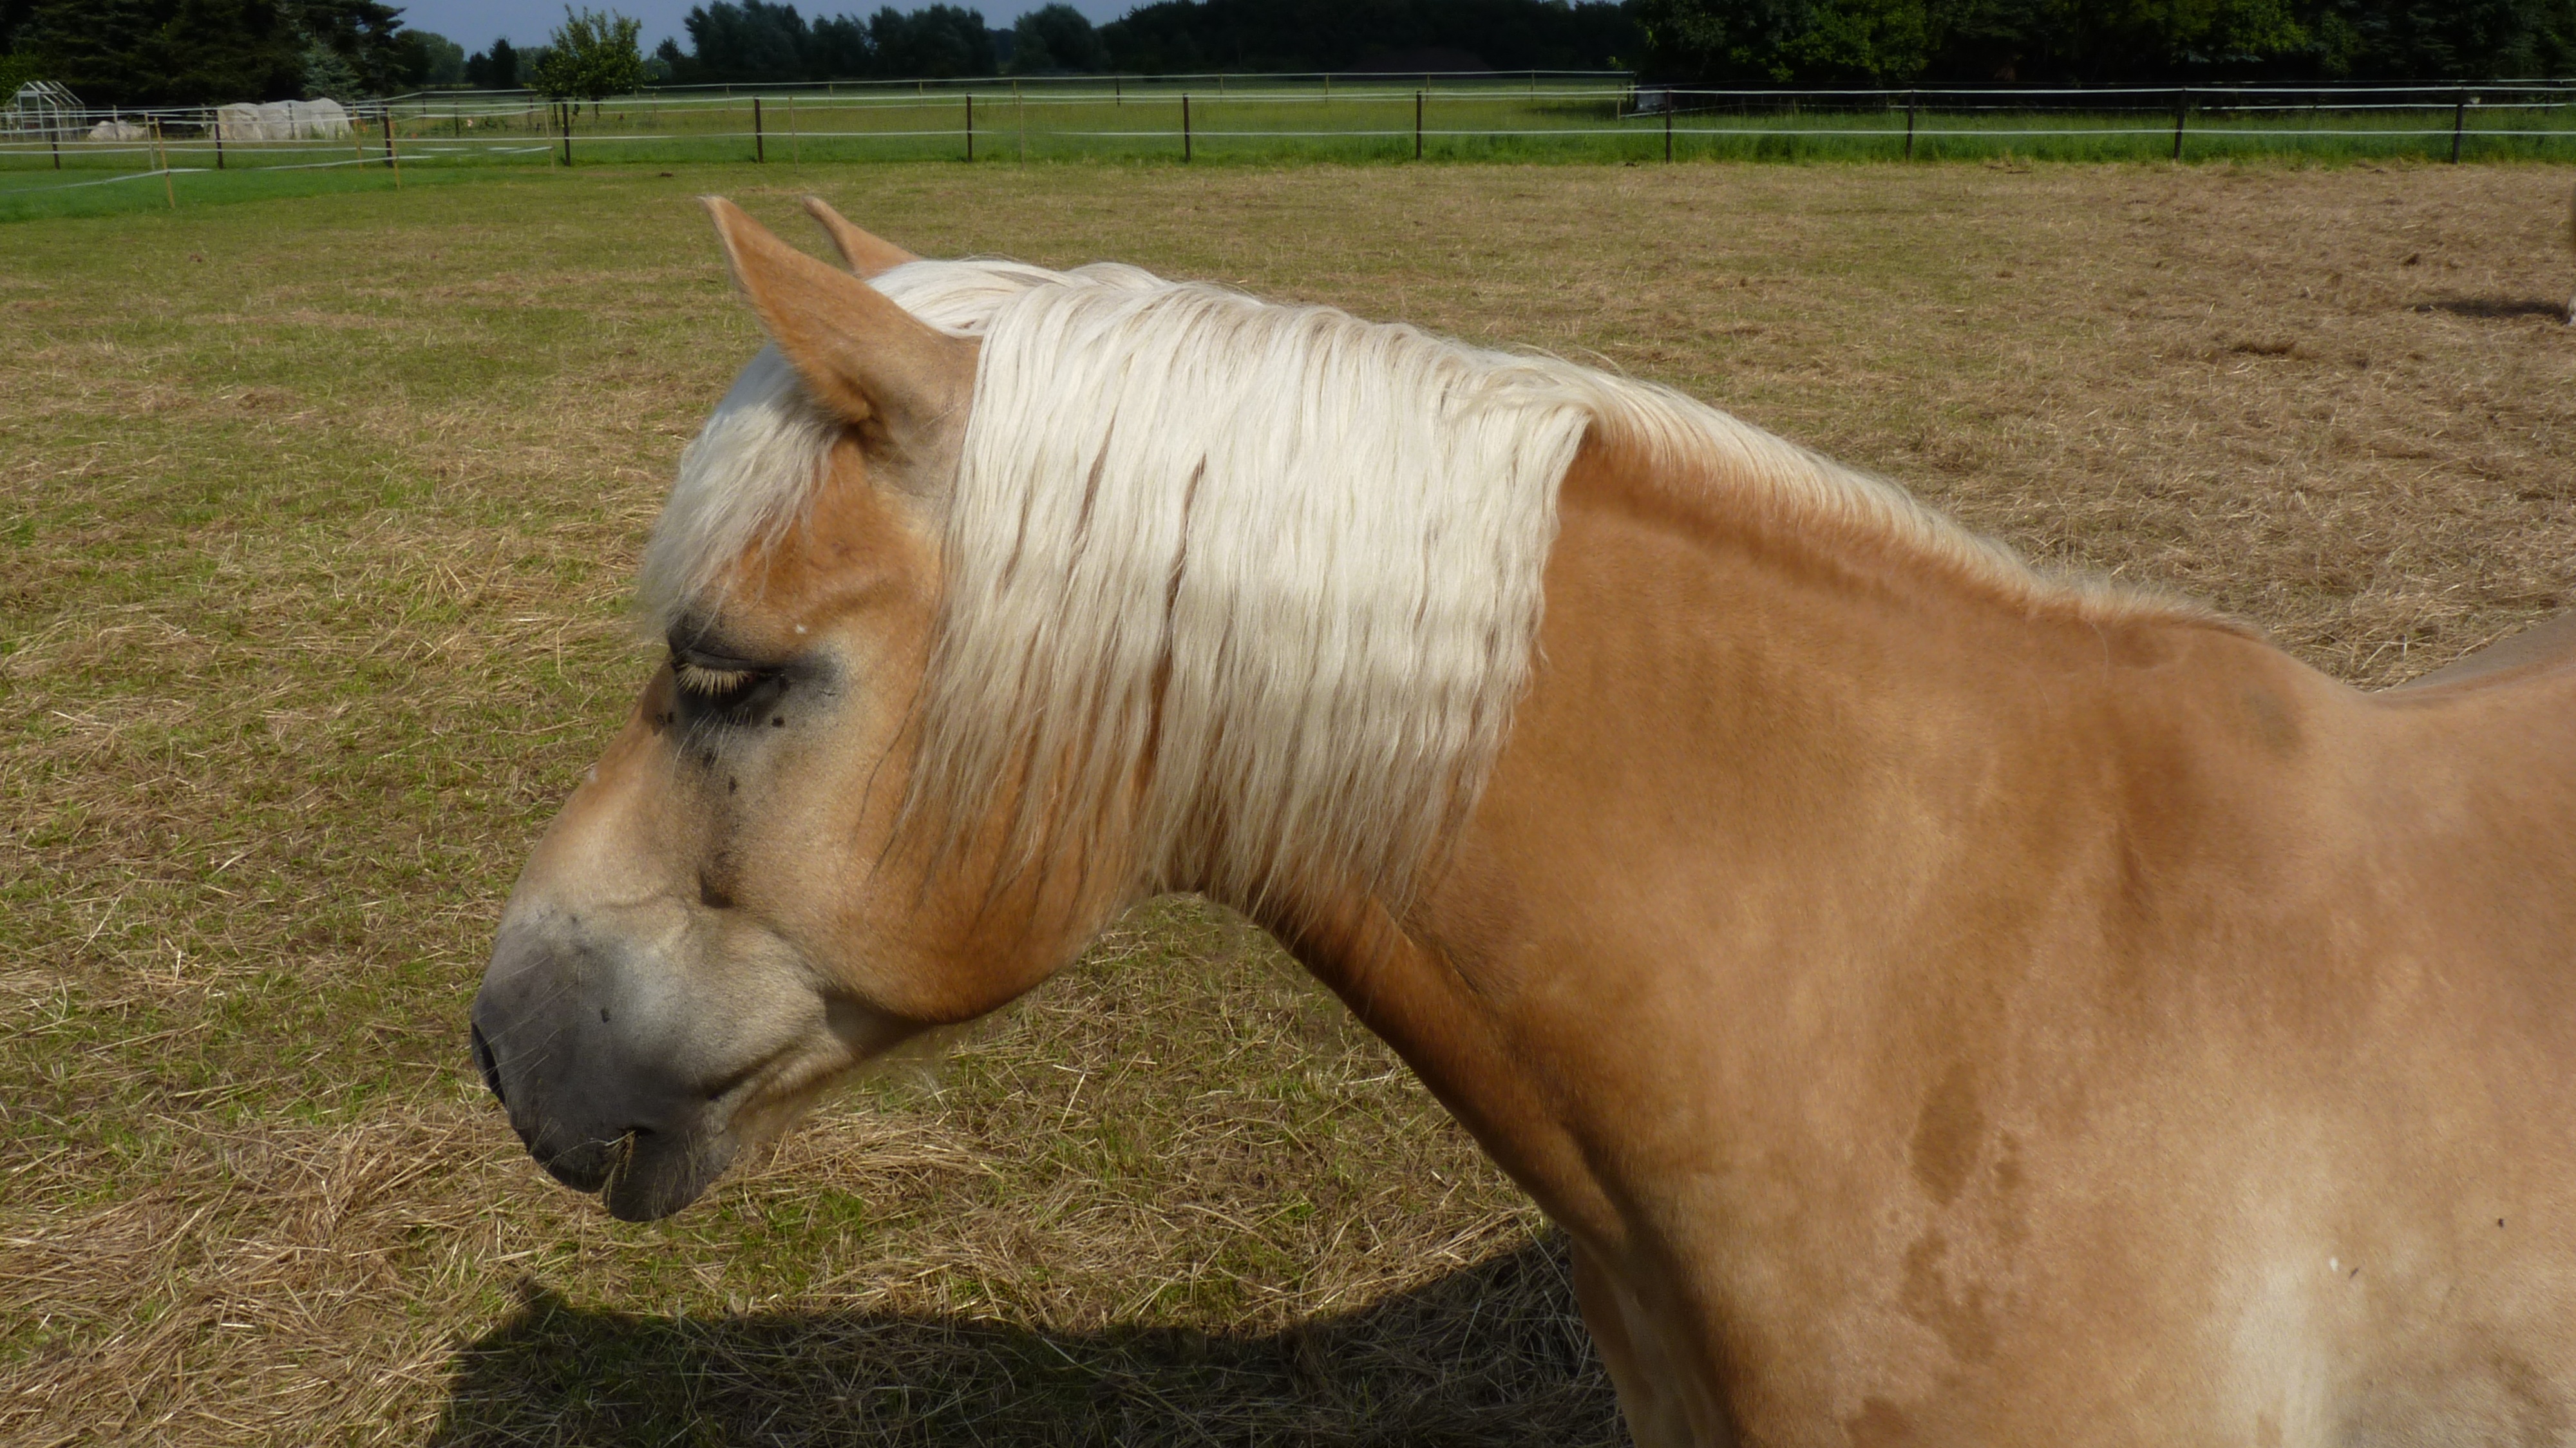
animal, pasture, horse, brown, mammal, stallion, mane, fauna, vertebrate, mare, foal, horse head, colt, haflinger, horse like mammal, mustang horse